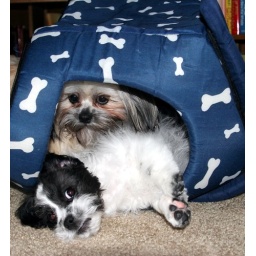
mitzi&max in the dog house